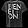
Label: T - shirt / top